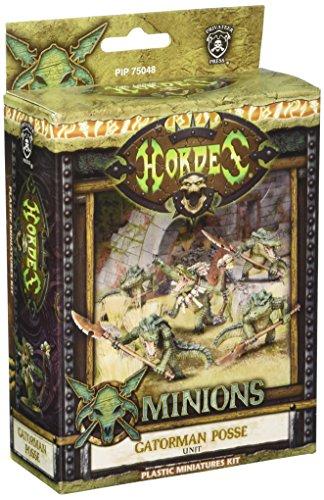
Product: Privateer Press - Hordes - Minion: Gatormen Posse Model Kit
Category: Toys & Games | Hobbies | Models & Model Kits | Model Kits | Figure Kits
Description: Include Minions as part of your Hordes army, or you can build an army consisting entirely of Minions.
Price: $33.95